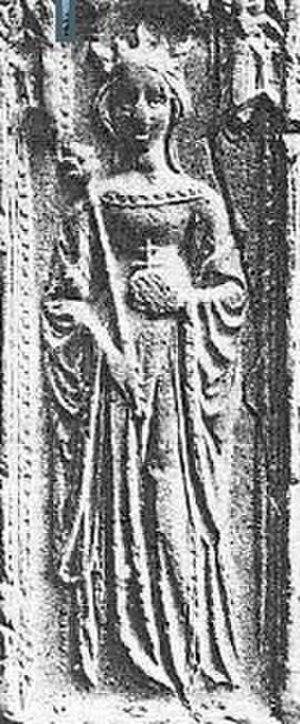
Maria Lopez de Luna, née dans les années 1350 et morte le 29 décembre 1406 à Vila-real, est une riche héritière aragonaise, devenue reine d'Aragon.